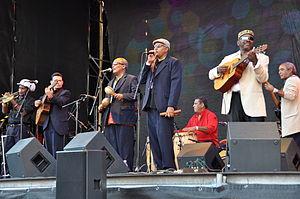
Sierra Maestra est un groupe de musique cubaine fondé dans les années 1970, qui joue du son traditionnel, comme aux heures glorieuses des années 1920 et 1930, avec comme instruments : tres, guitare, trompette, bongo, güiro et chant.